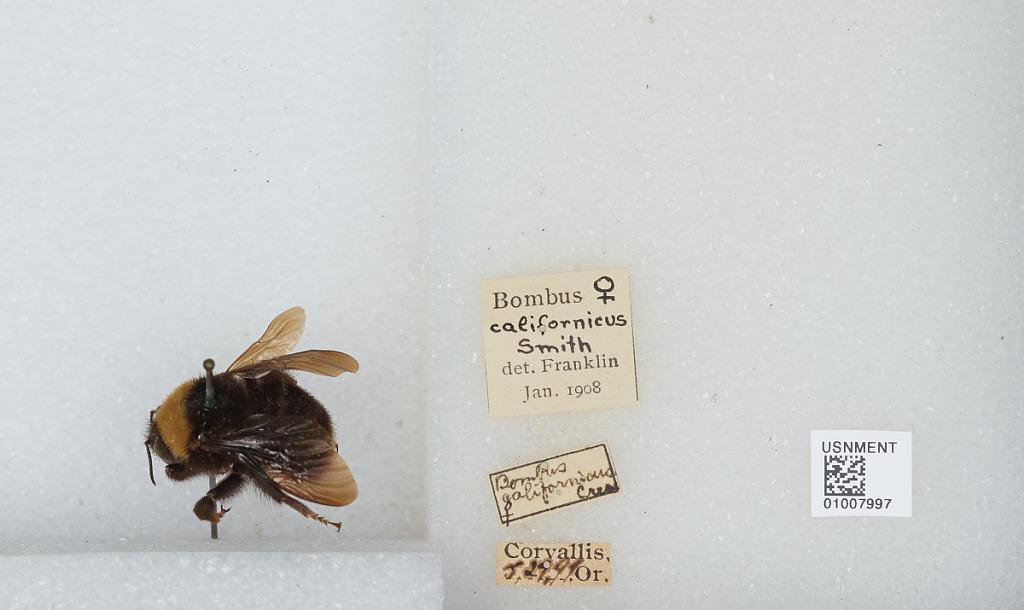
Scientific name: Bombus (Fervidobombus) californicus Smith
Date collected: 1891-5-29
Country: United States
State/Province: Oregon
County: Benton
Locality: Corvallis
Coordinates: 44.5667, -123.283
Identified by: Franklin